Linda Mussmann

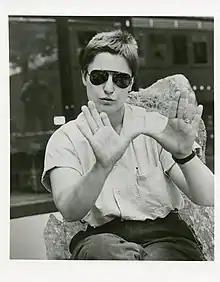

Linda Mussmann (born April 20, 1947) is an American avant-garde playwright, visual artist, a multimedia set and lighting designer, and an activist whose multi-disciplinary work has addressed problems of representation and language using elements of theater, movement and music. Mussmann is the founder of Time Space Limited Theater Inc., a theater company and performance space.